Georgina Binnie-Clark

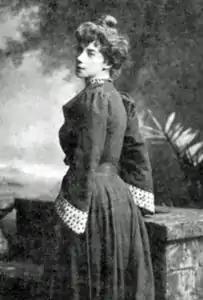

Georgina Binnie-Clark (April 25, 1871 - April 22, 1947) was a British farmer, lecturer and author, who became an ardent supporter of female farmers in prairie Canada.